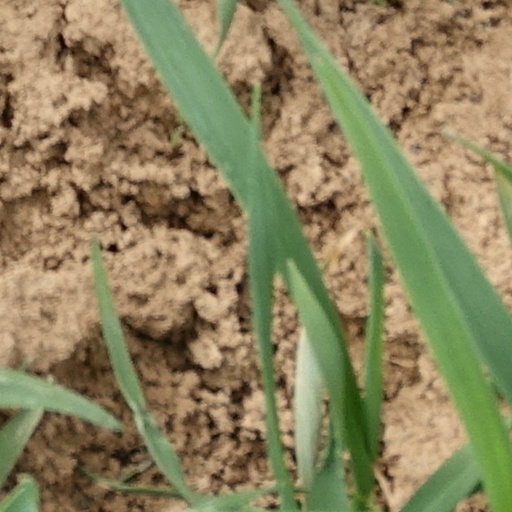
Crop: wheat